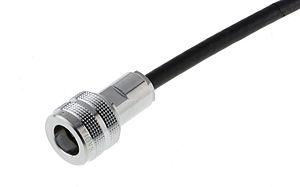
Radiall est une société française spécialisée dans la conception, le développement et la fabrication de solutions d'interconnexion, tels que des connecteurs radiofréquences coaxiaux, des composants hyperfréquences, des câbles et cordons hyperfréquences, des antennes, des connecteurs multi-contacts, des produits spatiaux et des connecteurs de fibre optique. Radiall couvre les marchés de l'aéronautique, de la Défense, des télécommunications, de l'industrie, du spatial, de l'instrumentation et du médical.